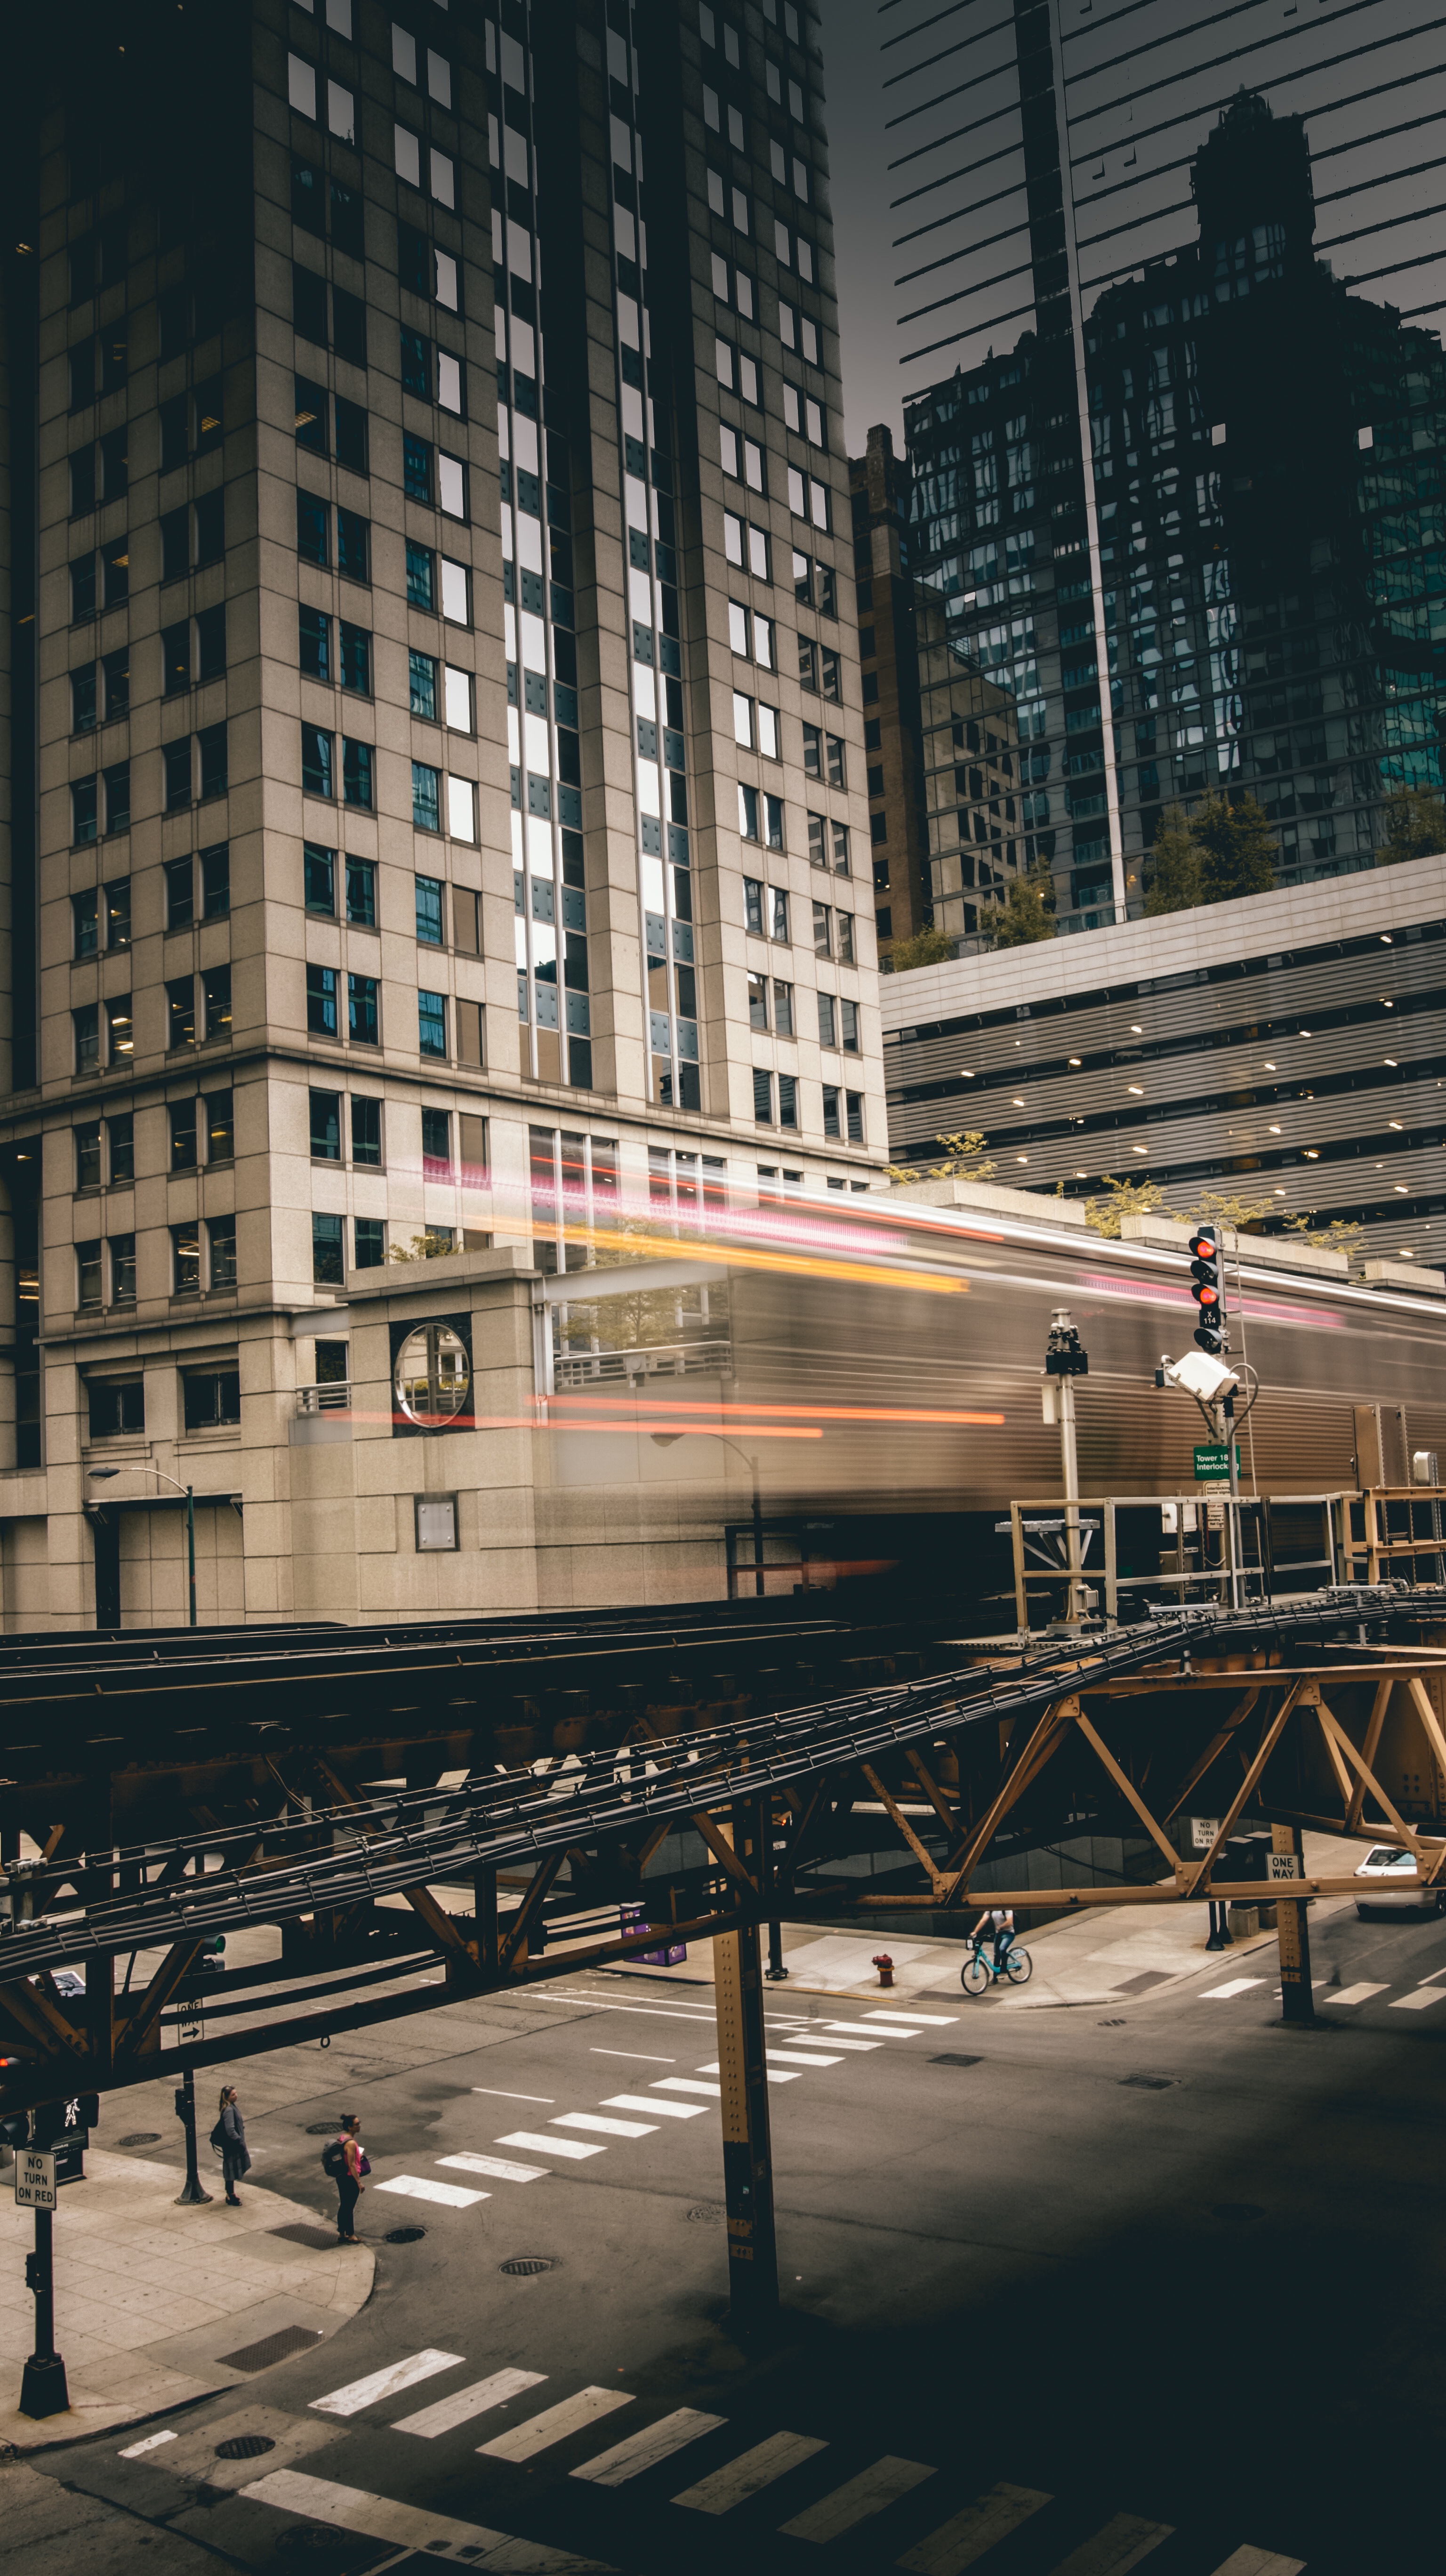
light, architecture, structure, road, skyline, street, night, city, skyscraper, cityscape, downtown, evening, reflection, landmark, lighting, public transport, shape, metropolis, urban area, human settlement, metropolitan area